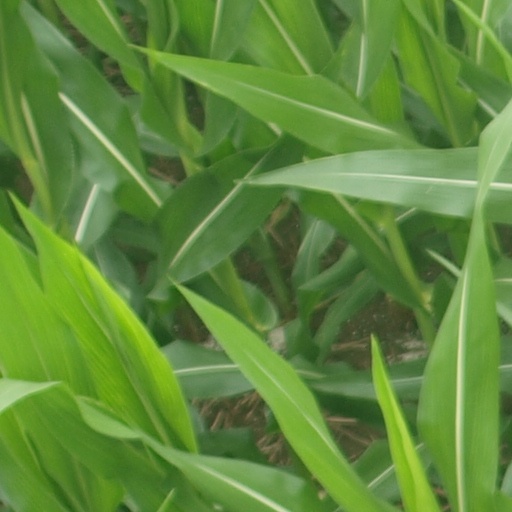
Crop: maize; corn